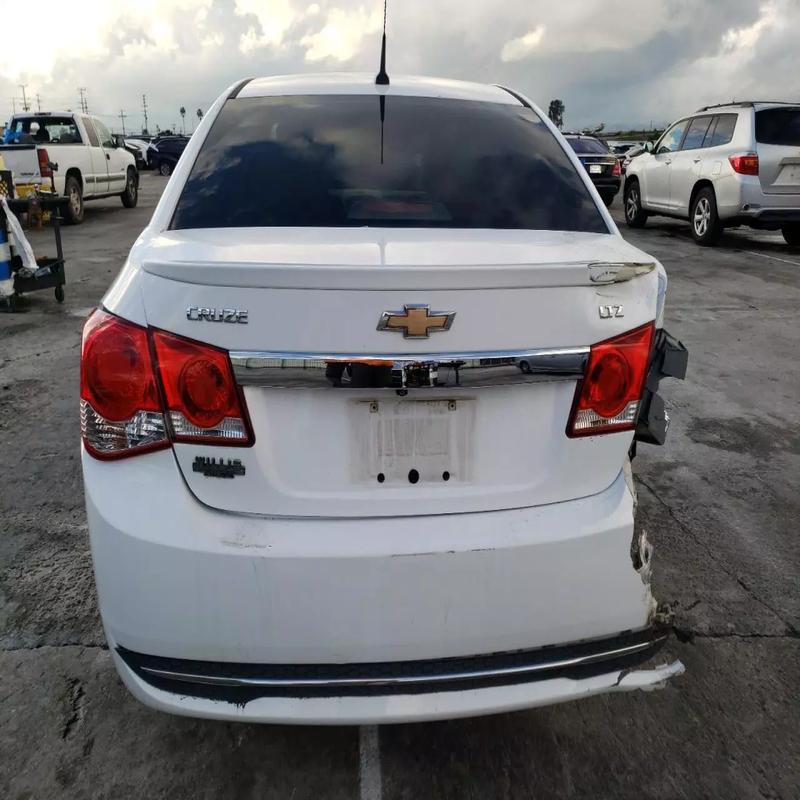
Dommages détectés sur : malle, feu arrière droit, pare-choc arrière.
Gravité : majeur